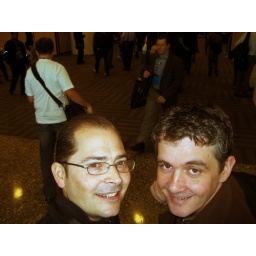
Two white boys on Day One of the Web 2.0 Expo in San Francisco.